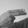
ASL letter: H